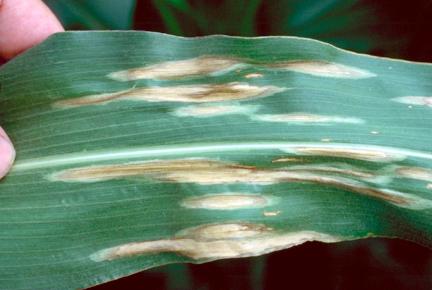
Labels: Corn leaf blight